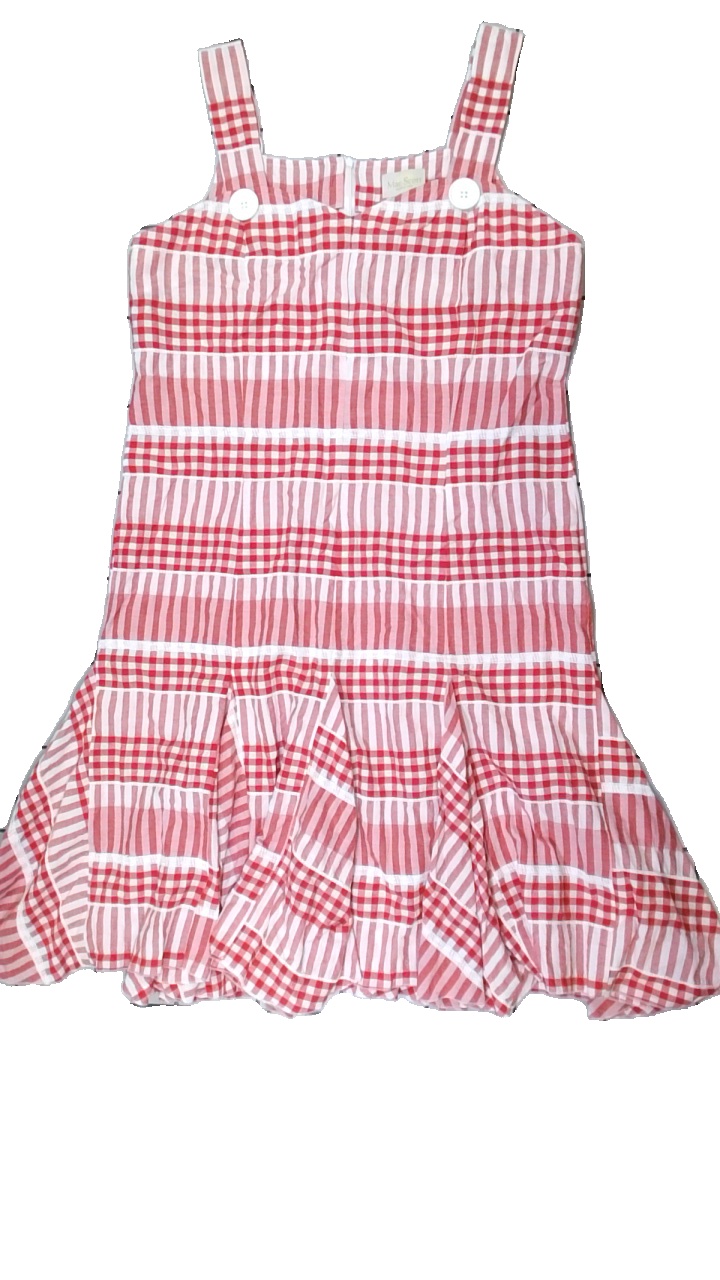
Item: Dress (Ladies)
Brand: Mac Scott
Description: rutig klänning
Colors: Red, White
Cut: Regular
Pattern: Checkered print
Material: ?
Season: All
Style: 80s
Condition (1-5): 5
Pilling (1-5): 5
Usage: Reuse
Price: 100-150